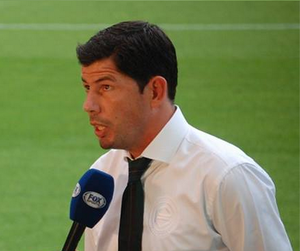
Oussama Idrissi, né le 6 février 1996 à Berg-op-Zoom aux Pays-Bas, est un footballeur international marocain évoluant au poste d'ailier gauche à l'AZ Alkmaar en Eredivisie. Il possède également la nationalité néerlandaise.